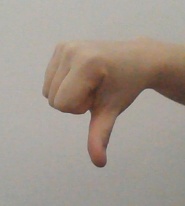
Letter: waw